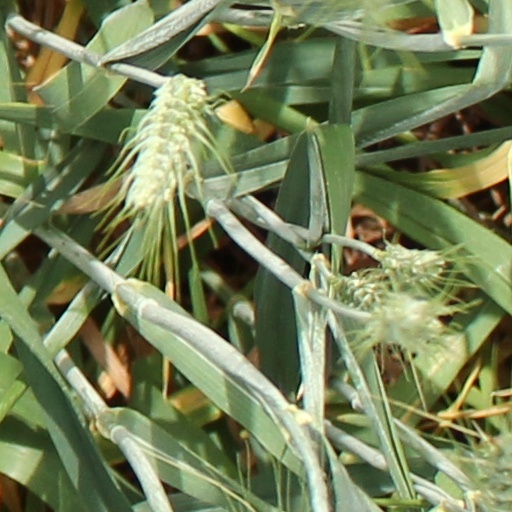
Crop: wheat